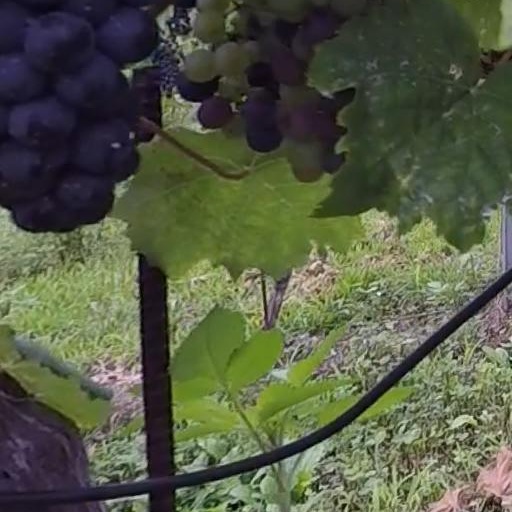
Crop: grape